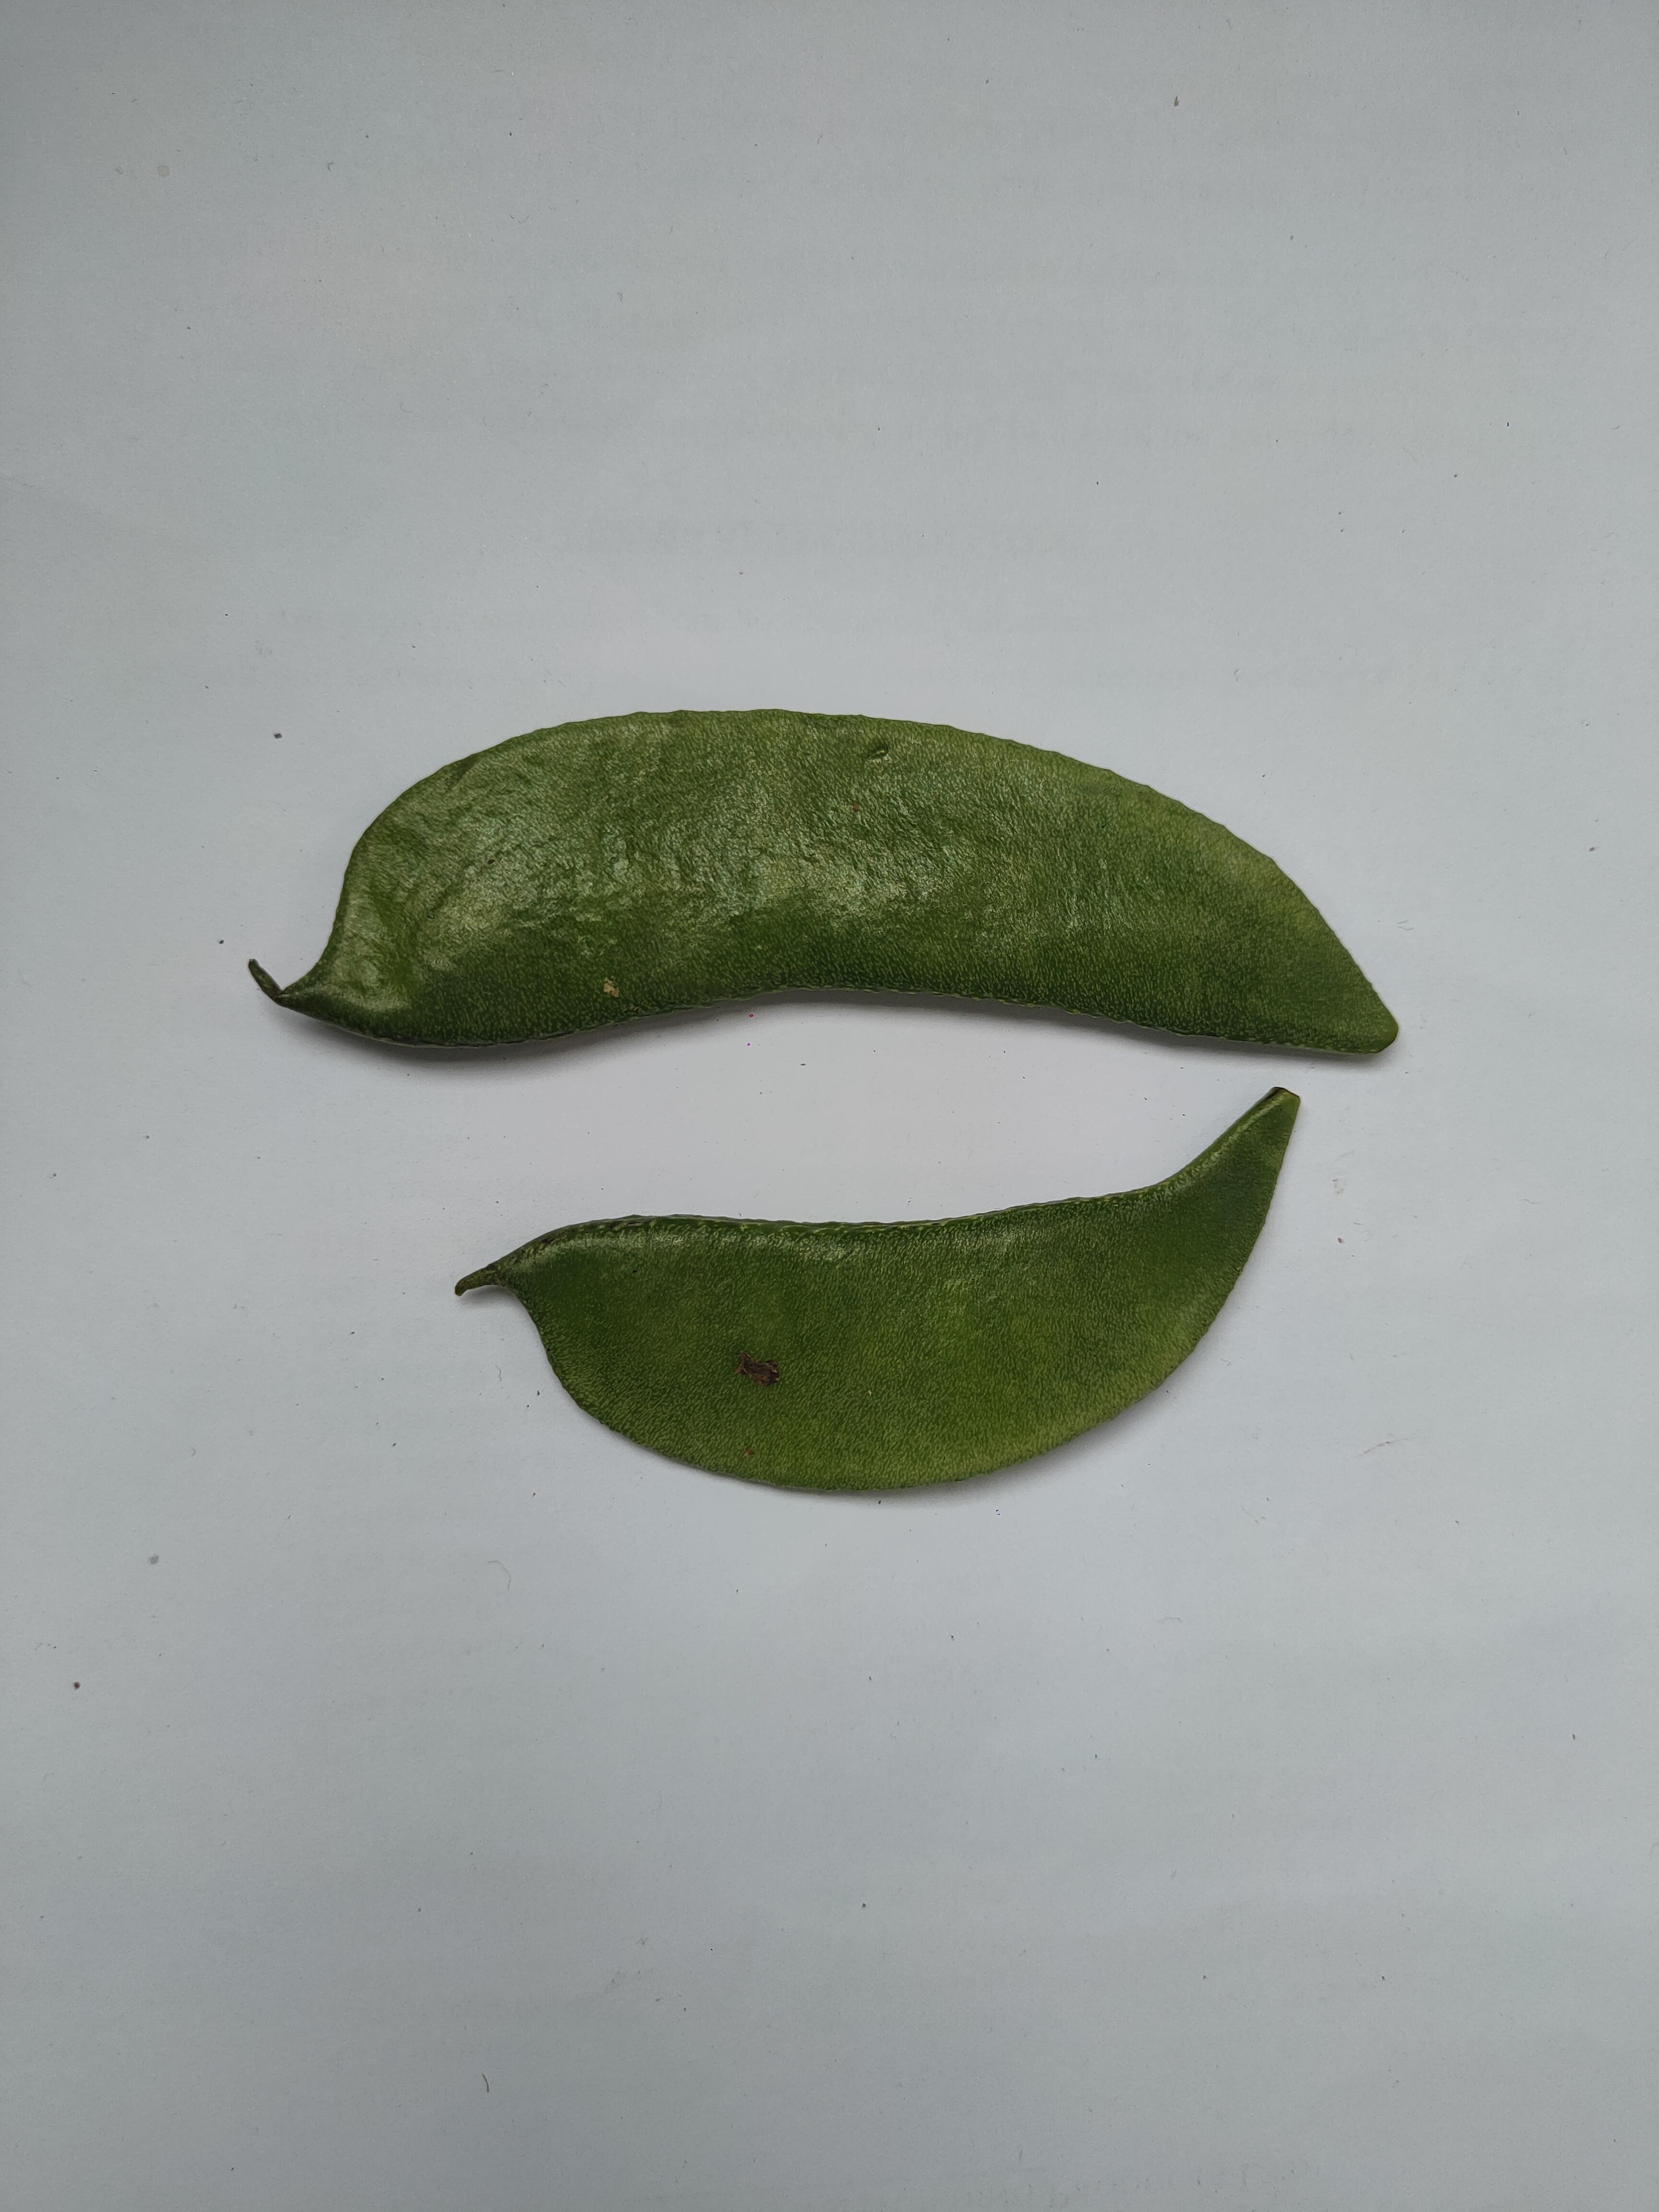
Label: Bean